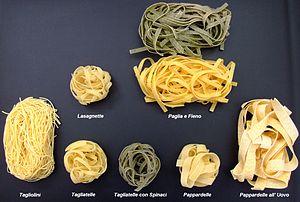
Les pâtes alimentaires sont des aliments fabriqués à partir d'un mélange pétri de farine, de semoule de blé dur, d'épeautre, de blé noir, de riz, de maïs ou d'autres types de céréales, d'eau et parfois d'œuf et de sel. « Les pâtes » peuvent également désigner les plats dont les pâtes sont l'ingrédient principal, servies avec de la sauce ou des assaisonnements.